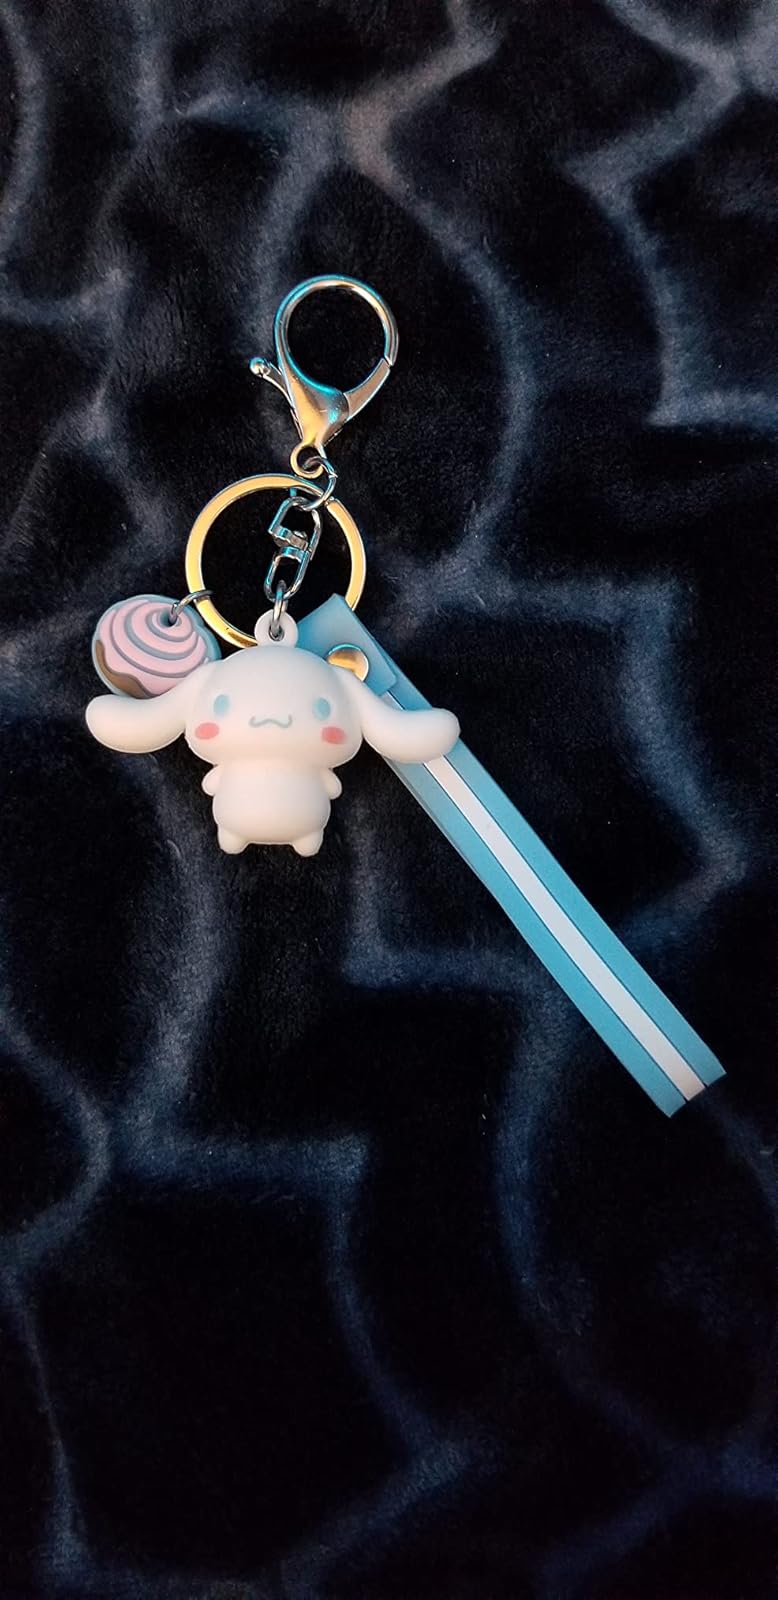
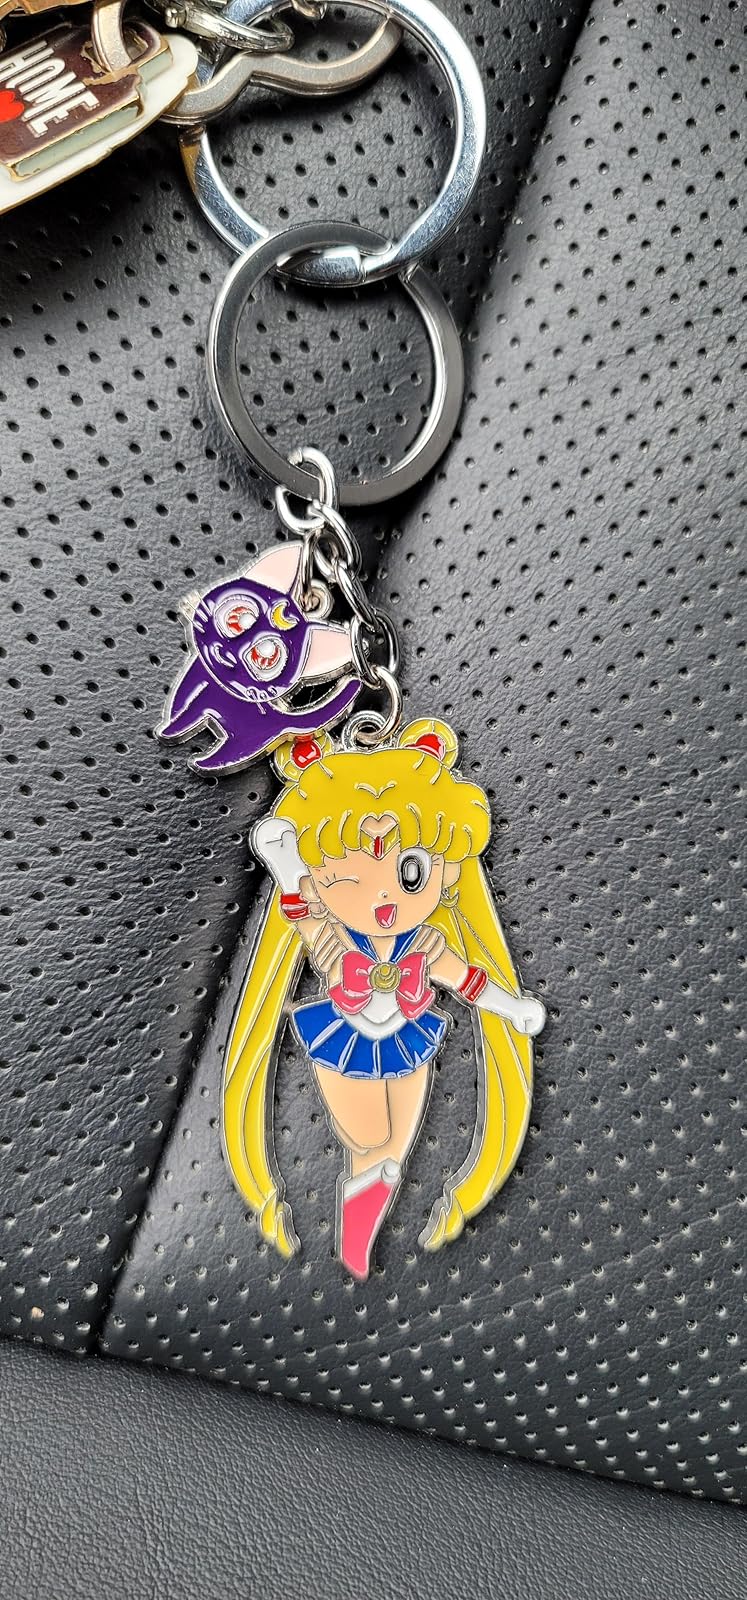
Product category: accessories_keychain
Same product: no